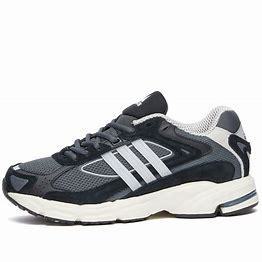
Brand: Adidas
Model: Response Cl